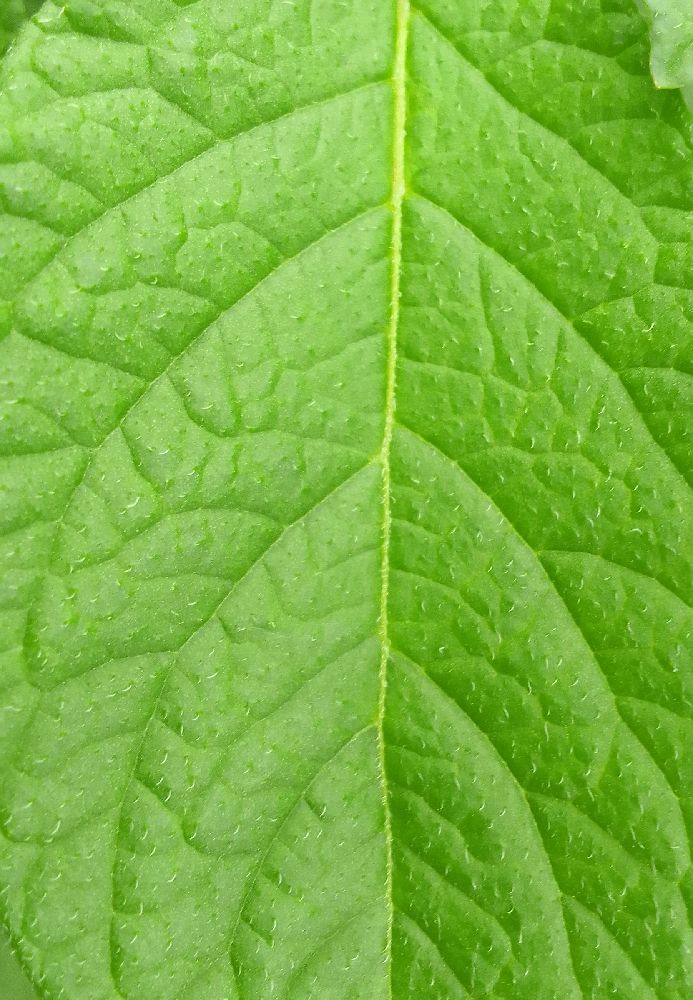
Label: Healthy